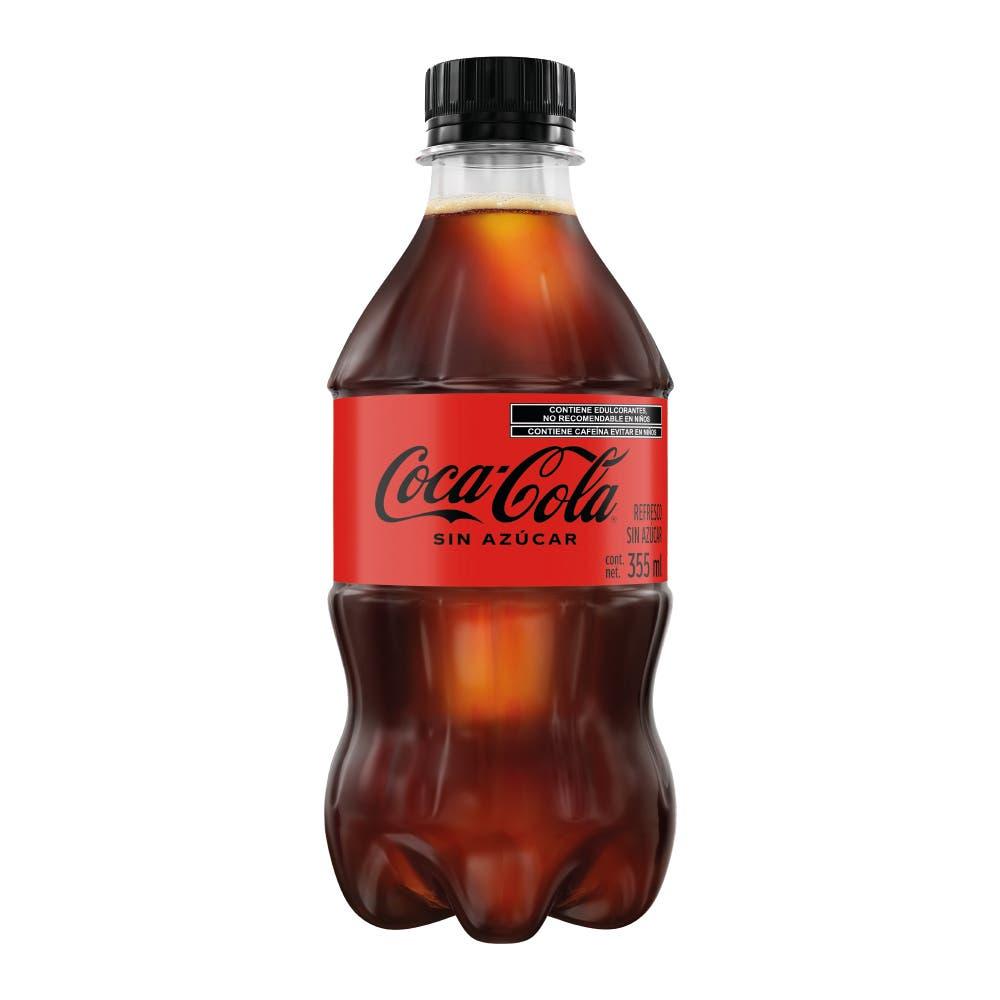
A Coca cola sugar free soda in a 355-milliliters plastic bottle